Okami Station

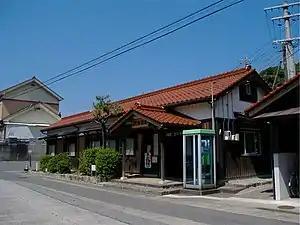
Okami Station, September 2009

is a passenger railway station located in the city of Hamada, Shimane Prefecture, Japan. It is operated by the West Japan Railway Company (JR West).